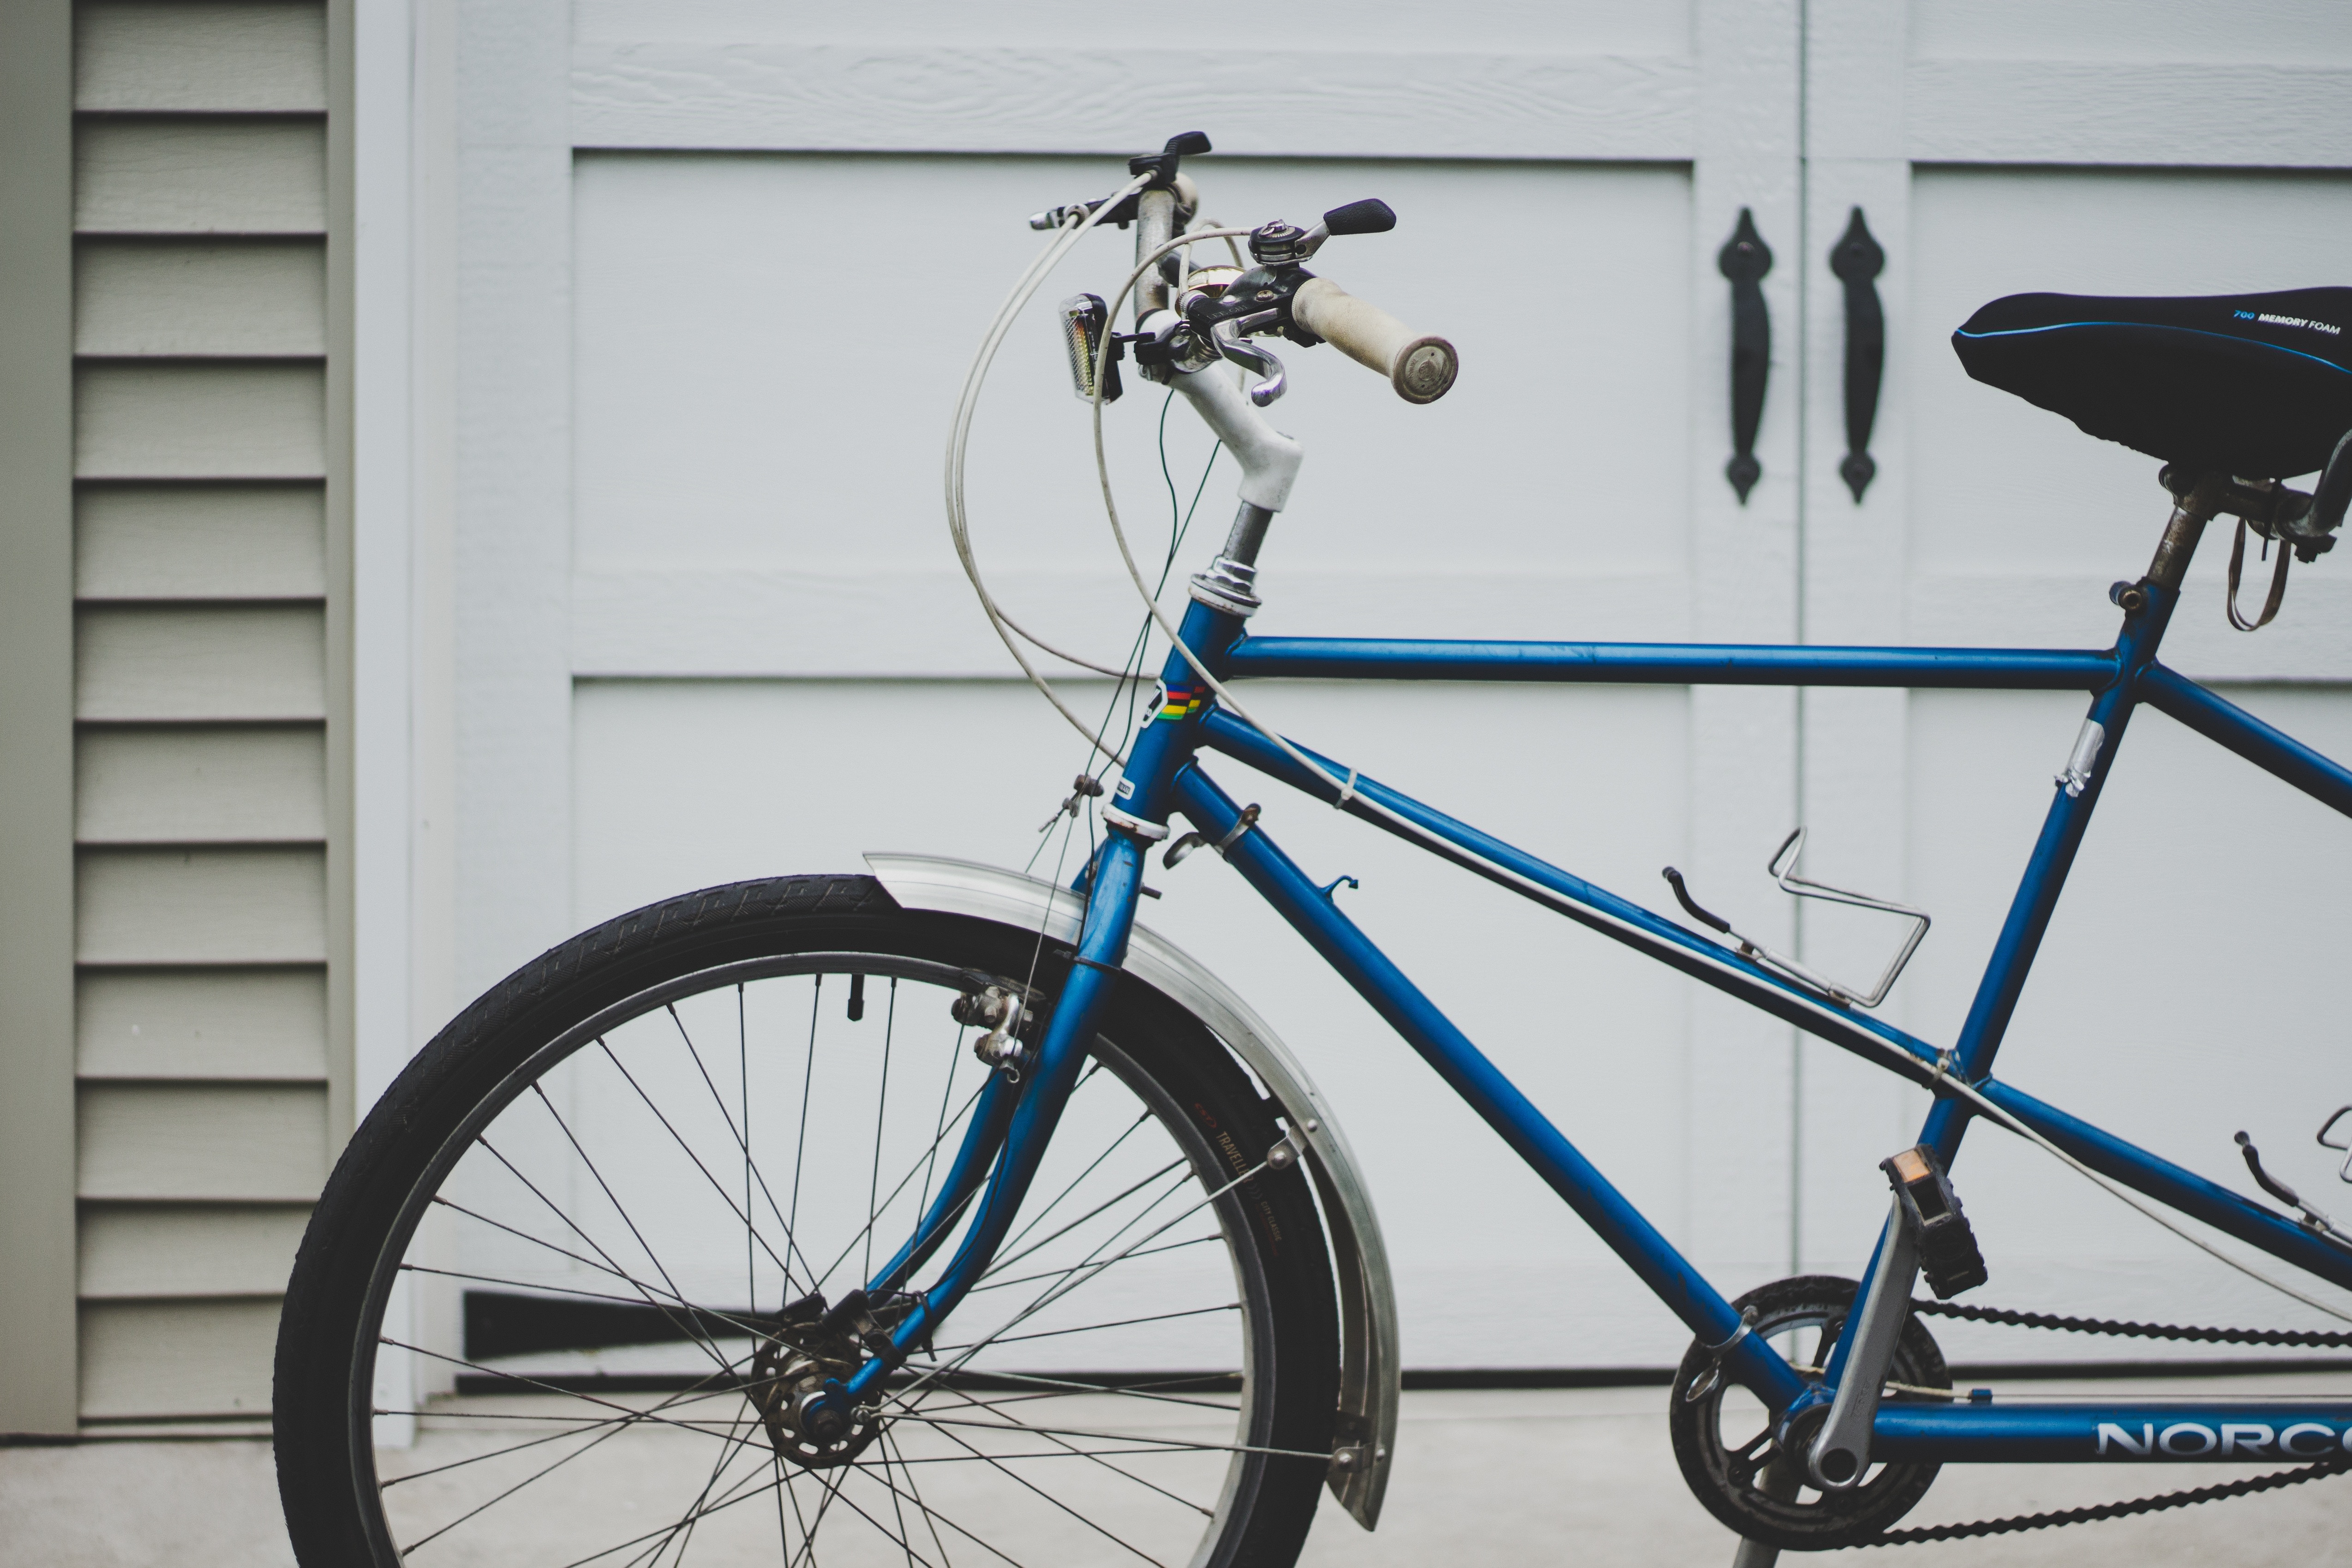
wheel, bicycle, bike, vehicle, spoke, tire, sports equipment, mountain bike, bicycle saddle, cool image, cool photo, bicycle frame, bicycle handlebar, bicycle wheel, bicycle part, cyclo cross bicycle, automotive tire, bmx bike, road bicycle, racing bicycle, hybrid bicycle, bicycle drivetrain part, groupset, bicycle pedal, bicycle accessory, bicycle fork